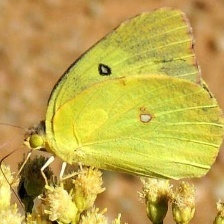
Species: SOUTHERN DOGFACE
Butterfly family (ImageNet category): sulphur_butterfly